Bo Nix

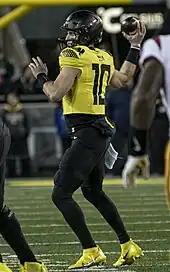
Nix with the Oregon Ducks in 2023

In 2022, Nix transferred to the University of Oregon with two seasons of eligibility remaining based on the NCAA's COVID-19 eligibility waiver for the 2020 season. Nix led Oregon to a 10–3 record in the 2022 season. The season saw ranked victories over BYU, UCLA, and Utah before culminating in a 28–27 win over North Carolina in the Holiday Bowl. Nix finished the season with 3,593 passing yards, 29 passing touchdowns, and seven interceptions to end with 89 carries for 510 rushing yards and fourteen rushing touchdowns. In addition, he had a receiving touchdown on the season.